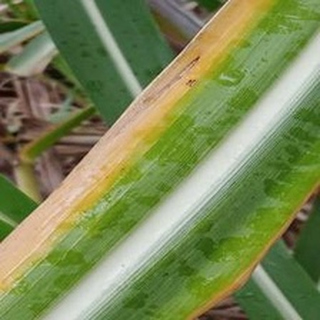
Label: sugarcane_yellow_leaf_disease